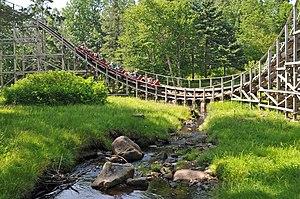
Le Parc Upper Clements est un parc d'attractions situé dans le hameau d'Upper Clements, près d'Annapolis Royal, dans le comté d'Annapolis, en Nouvelle-Écosse.
Parc Astérix ouvert au public le 30 avril.